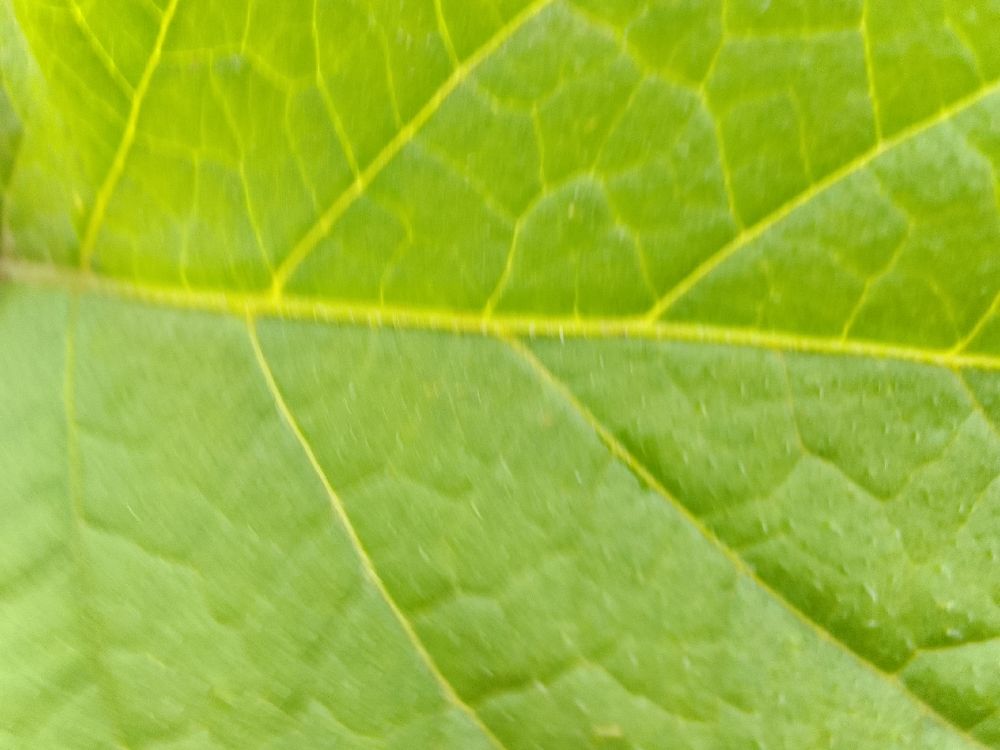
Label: Healthy